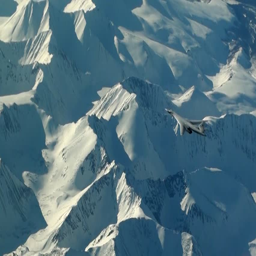
the plane flies against a mountain ridge